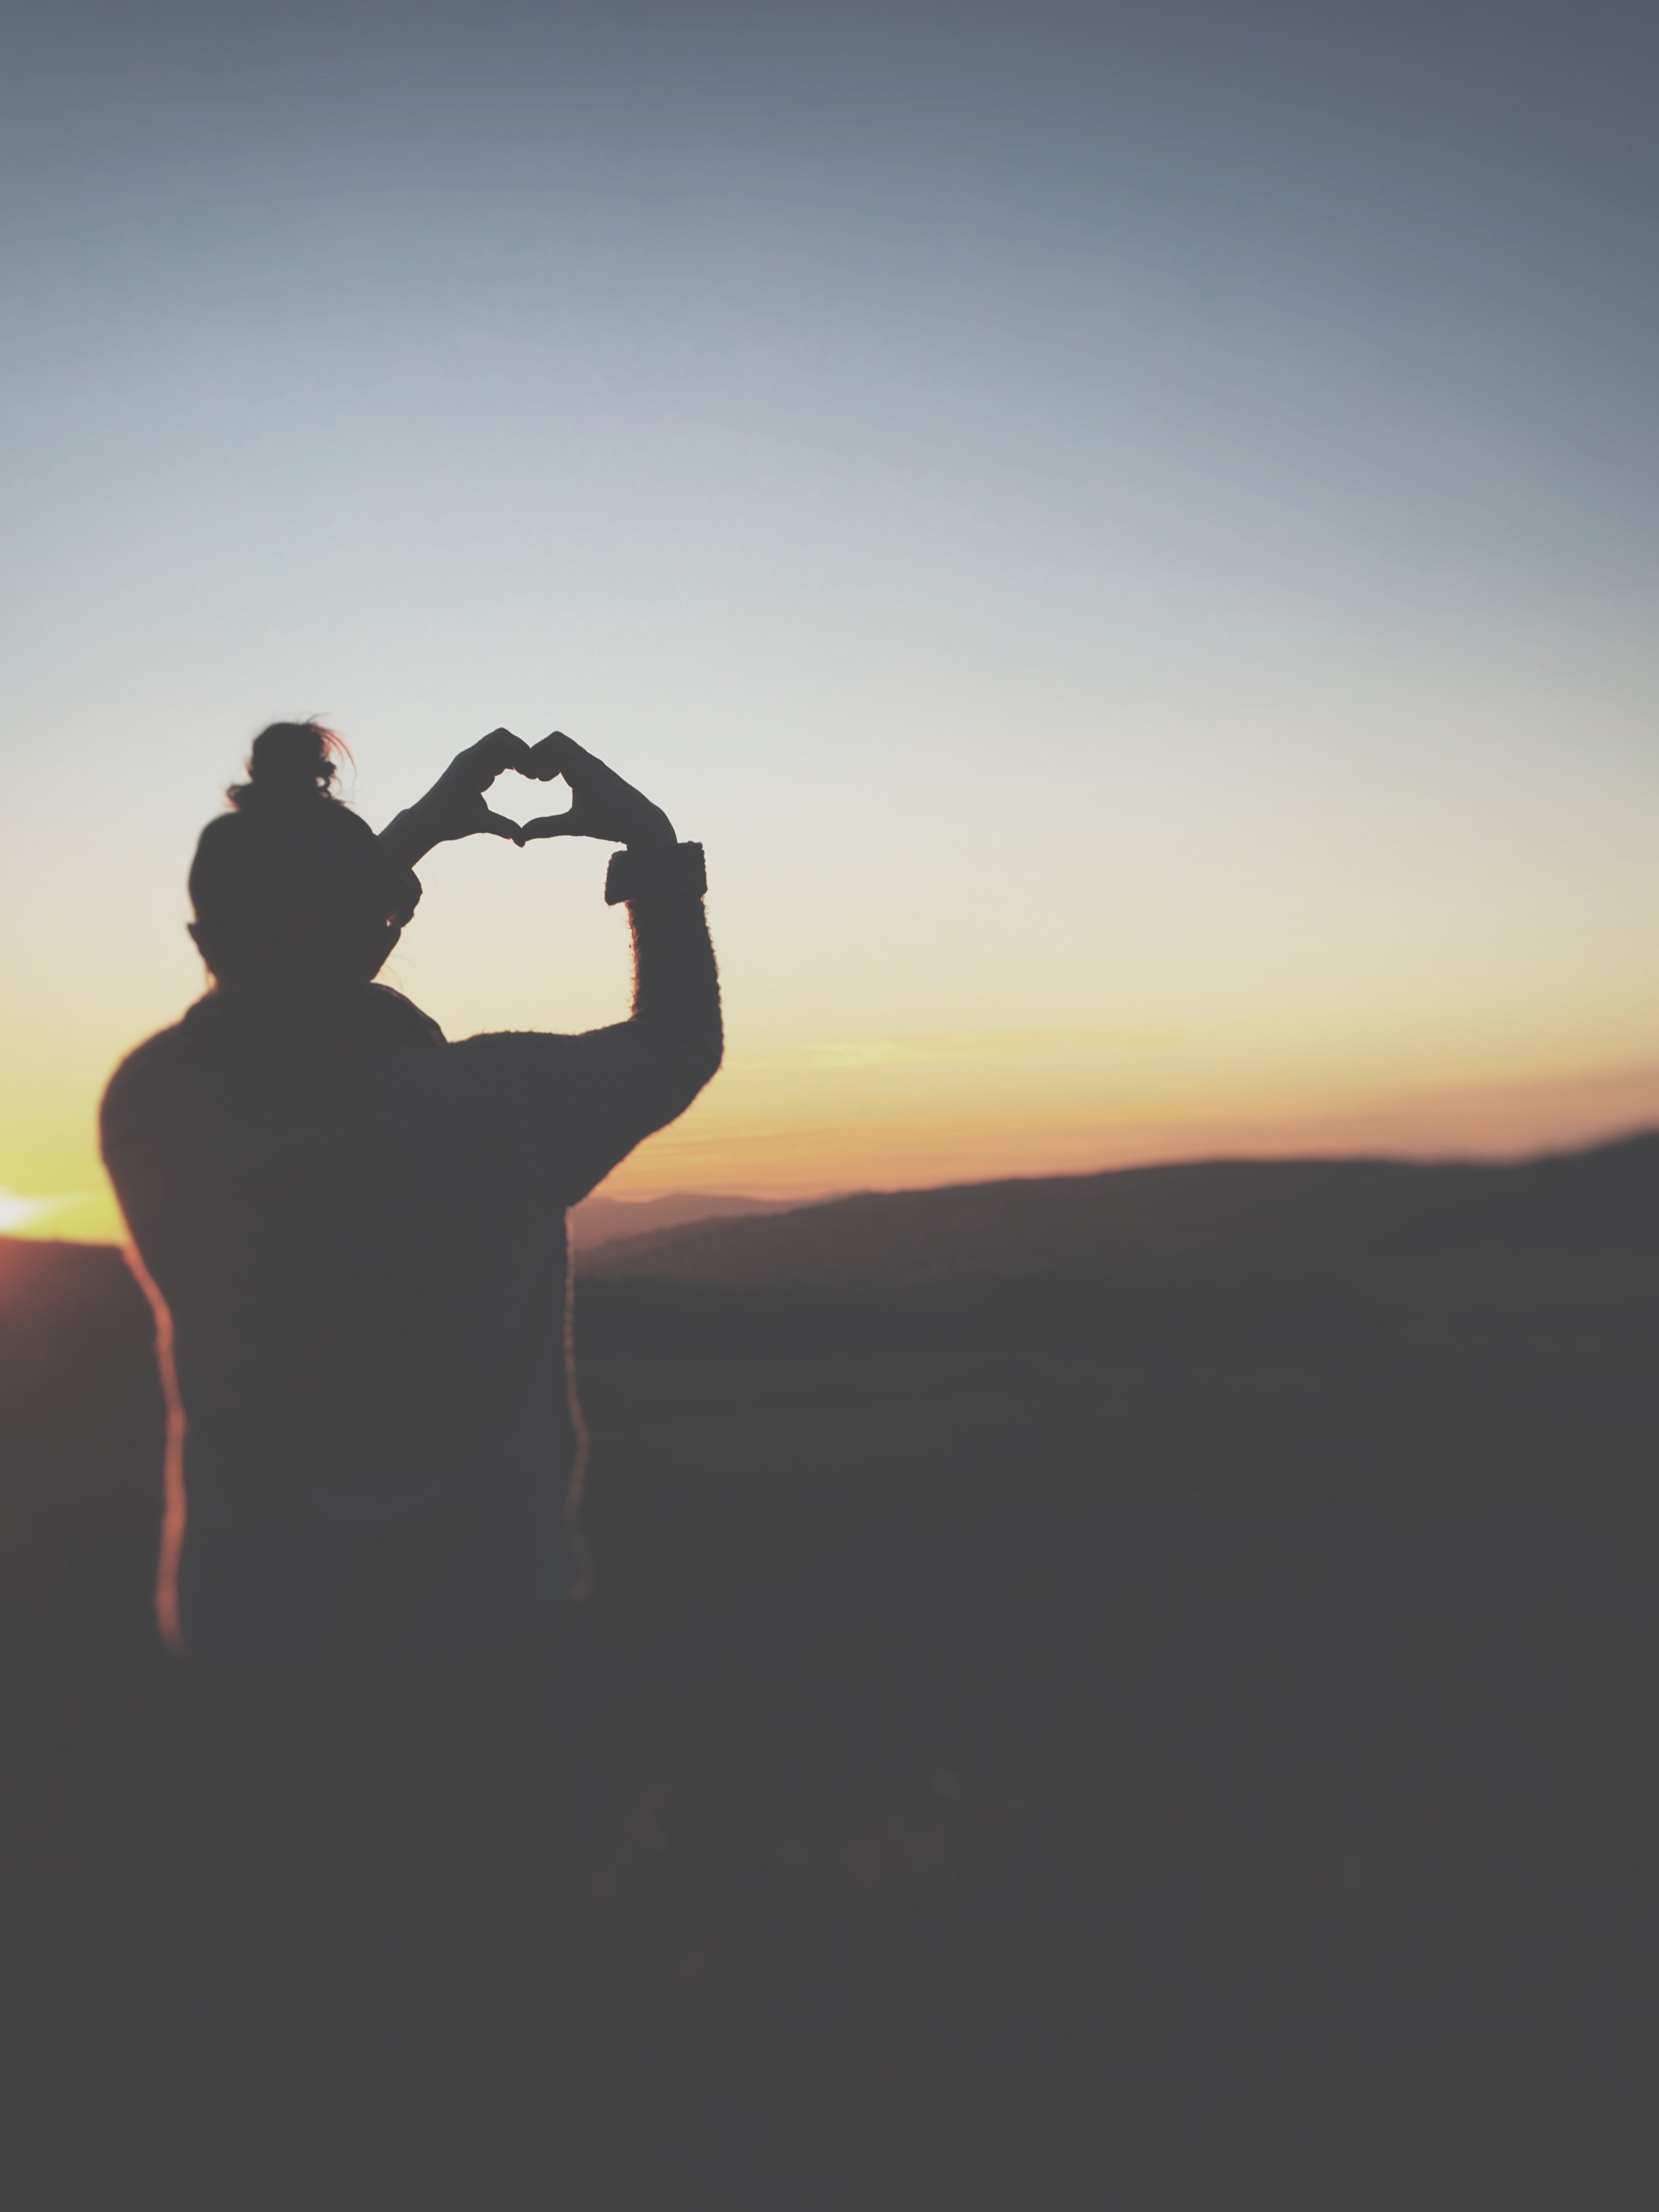
horizon, silhouette, sunrise, sunset, morning, dawn, heart